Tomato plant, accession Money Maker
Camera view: horizontal (90 deg, fisheye); turntable rotation: 180 degrees
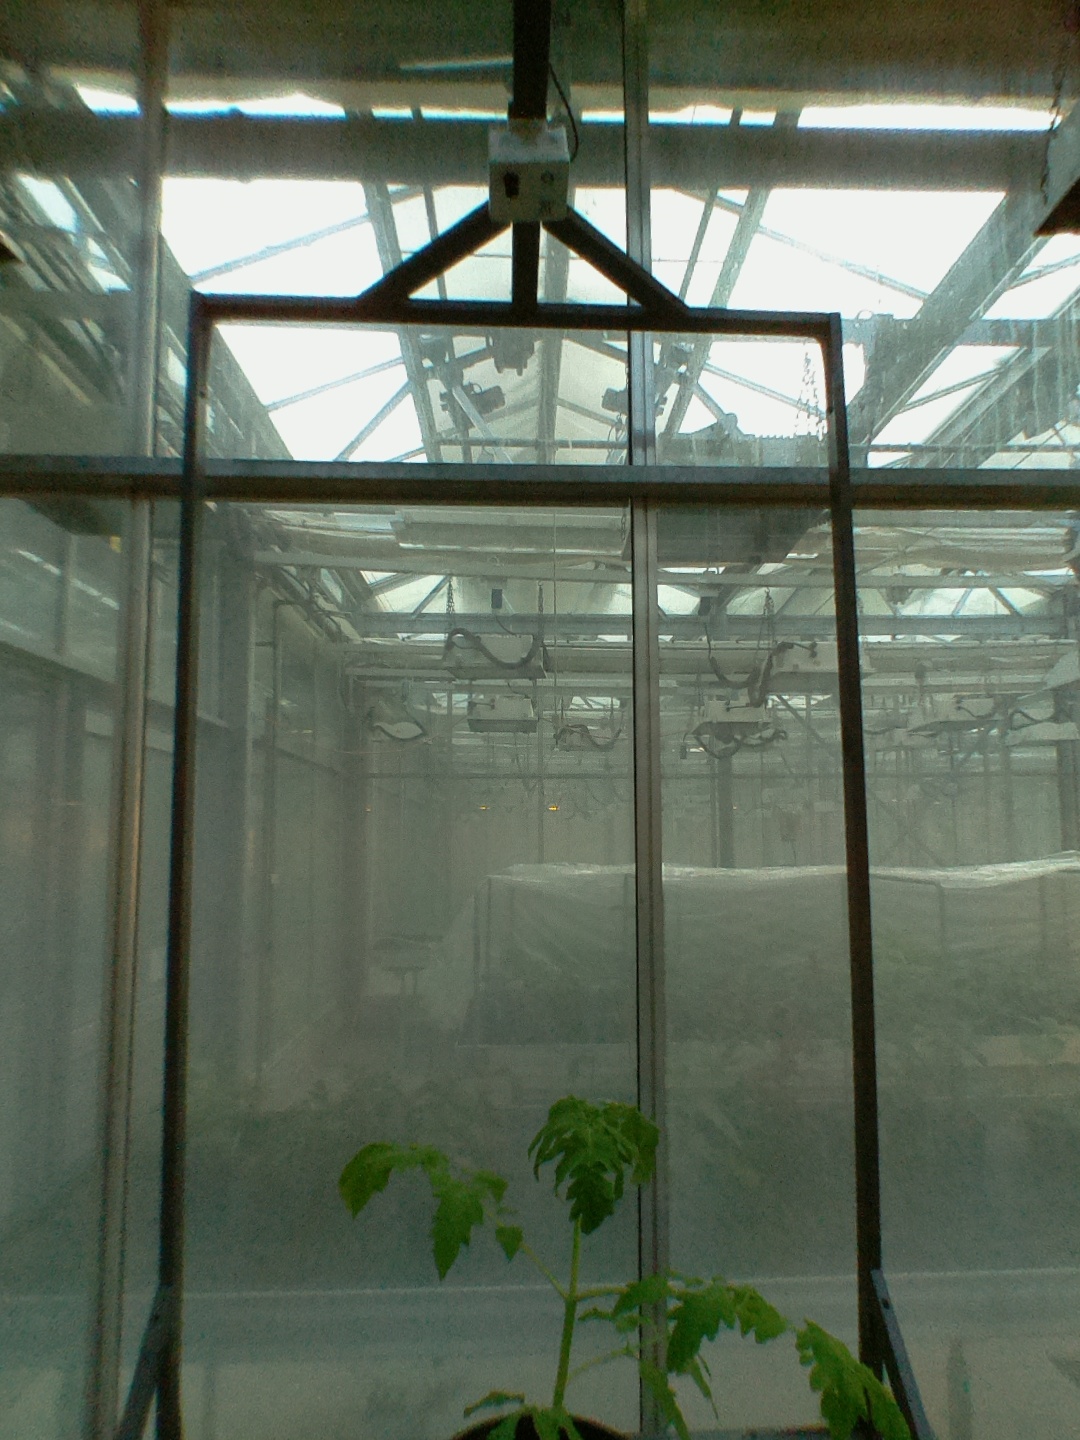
BBCH growth stage 13: 6 of true leaves visible